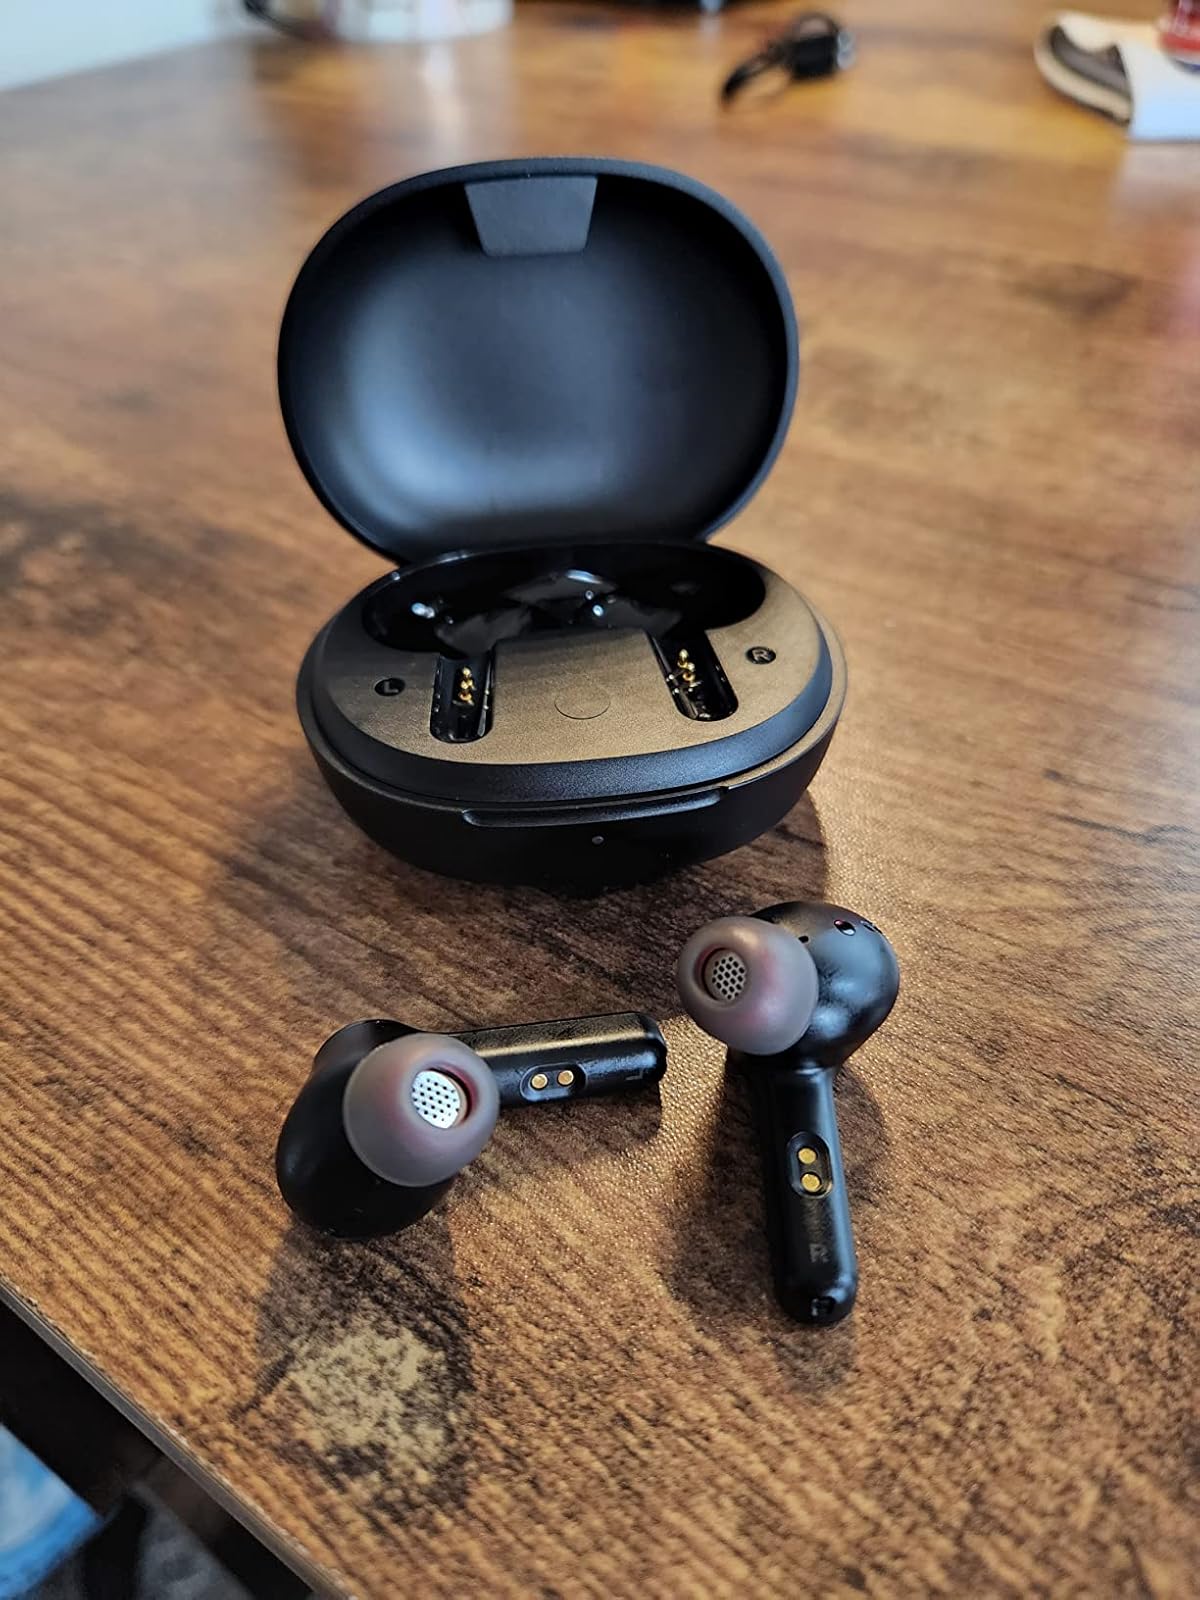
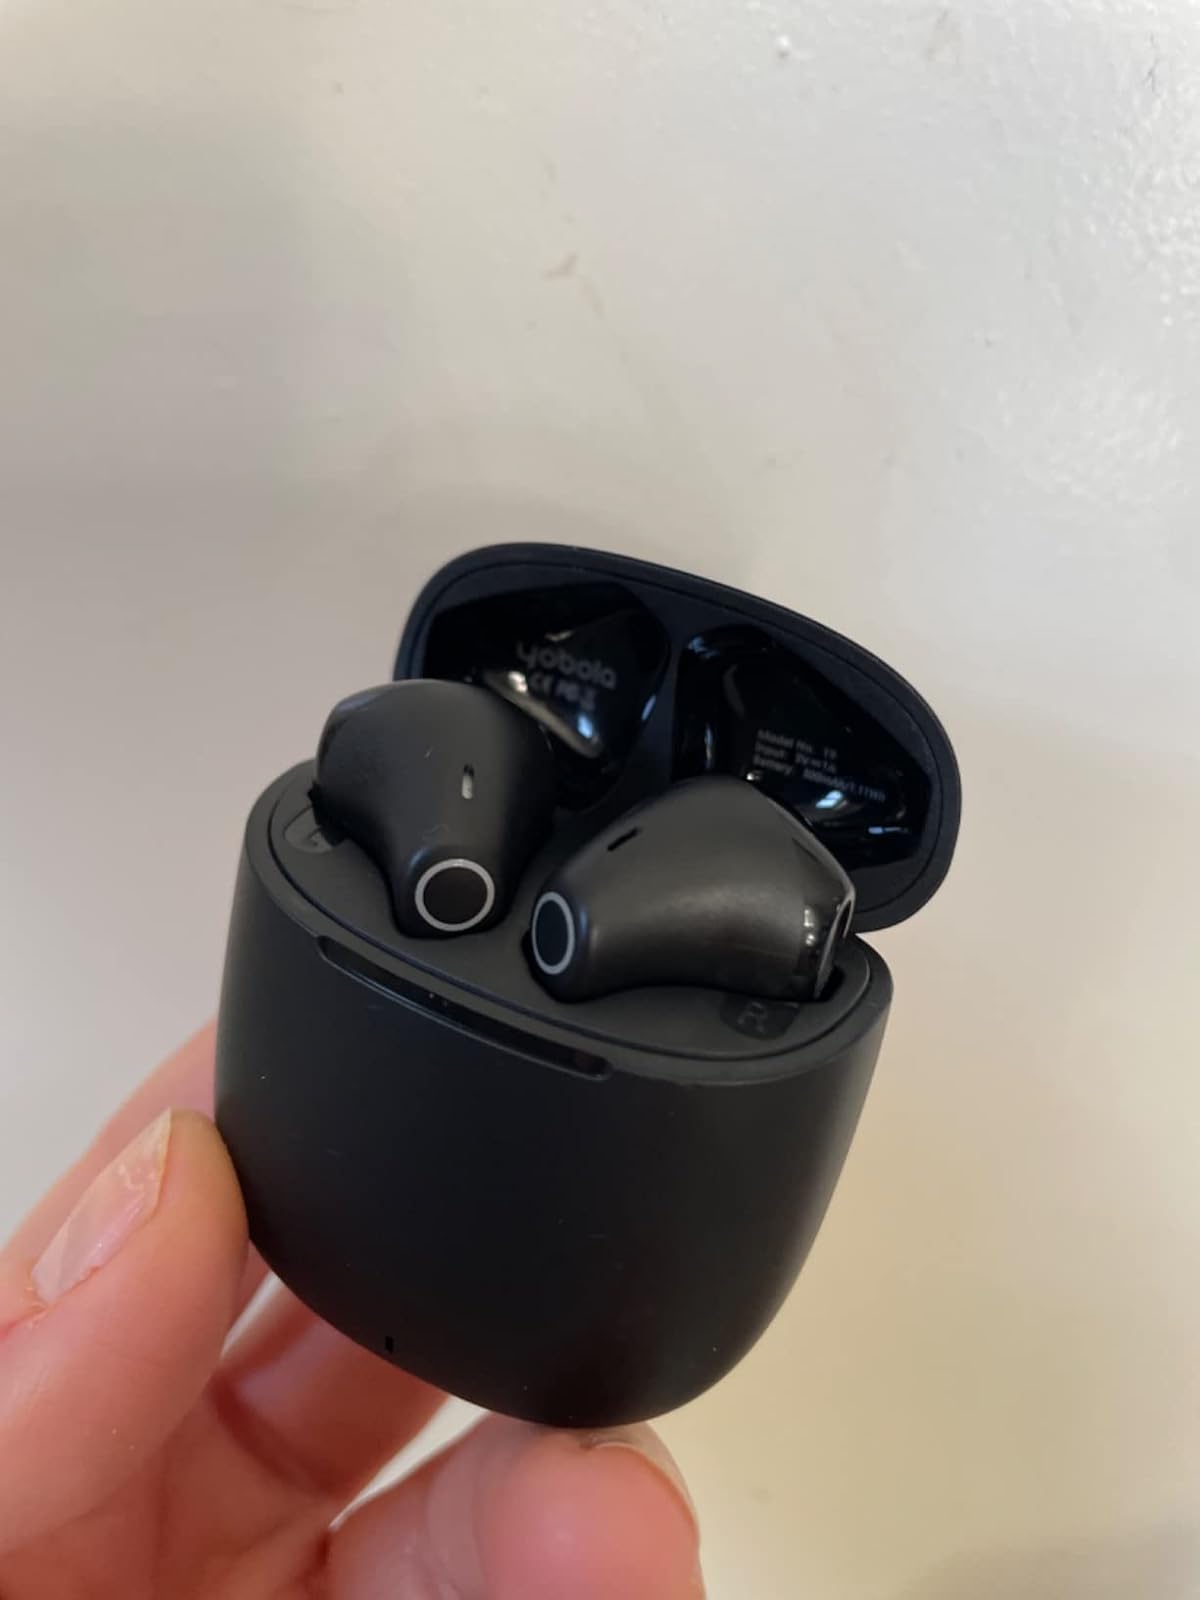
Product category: earbuds
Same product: no